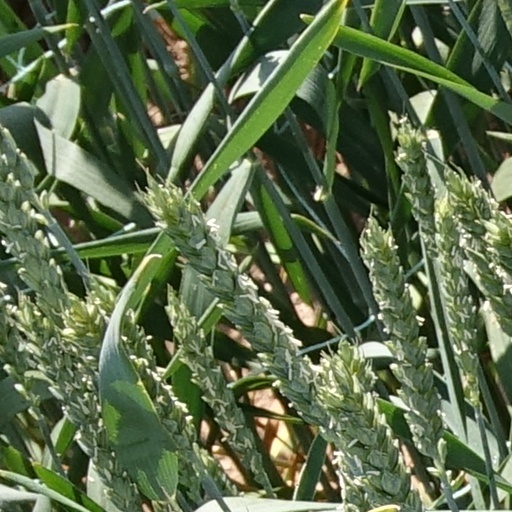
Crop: wheat